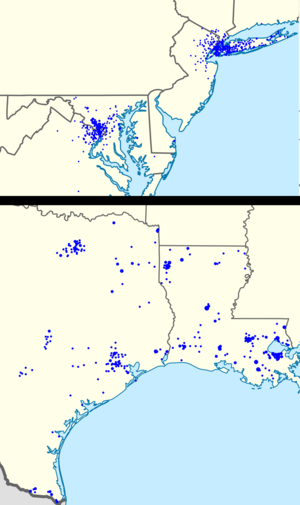
Capital One Financial Corporation est une banque dont le siège social est situé à Richmond dans l'État de Virginie aux États-Unis. Capital One est spécialisée dans la vente de crédit à la consommation, immobilier et dans la gestion des cartes de crédit.